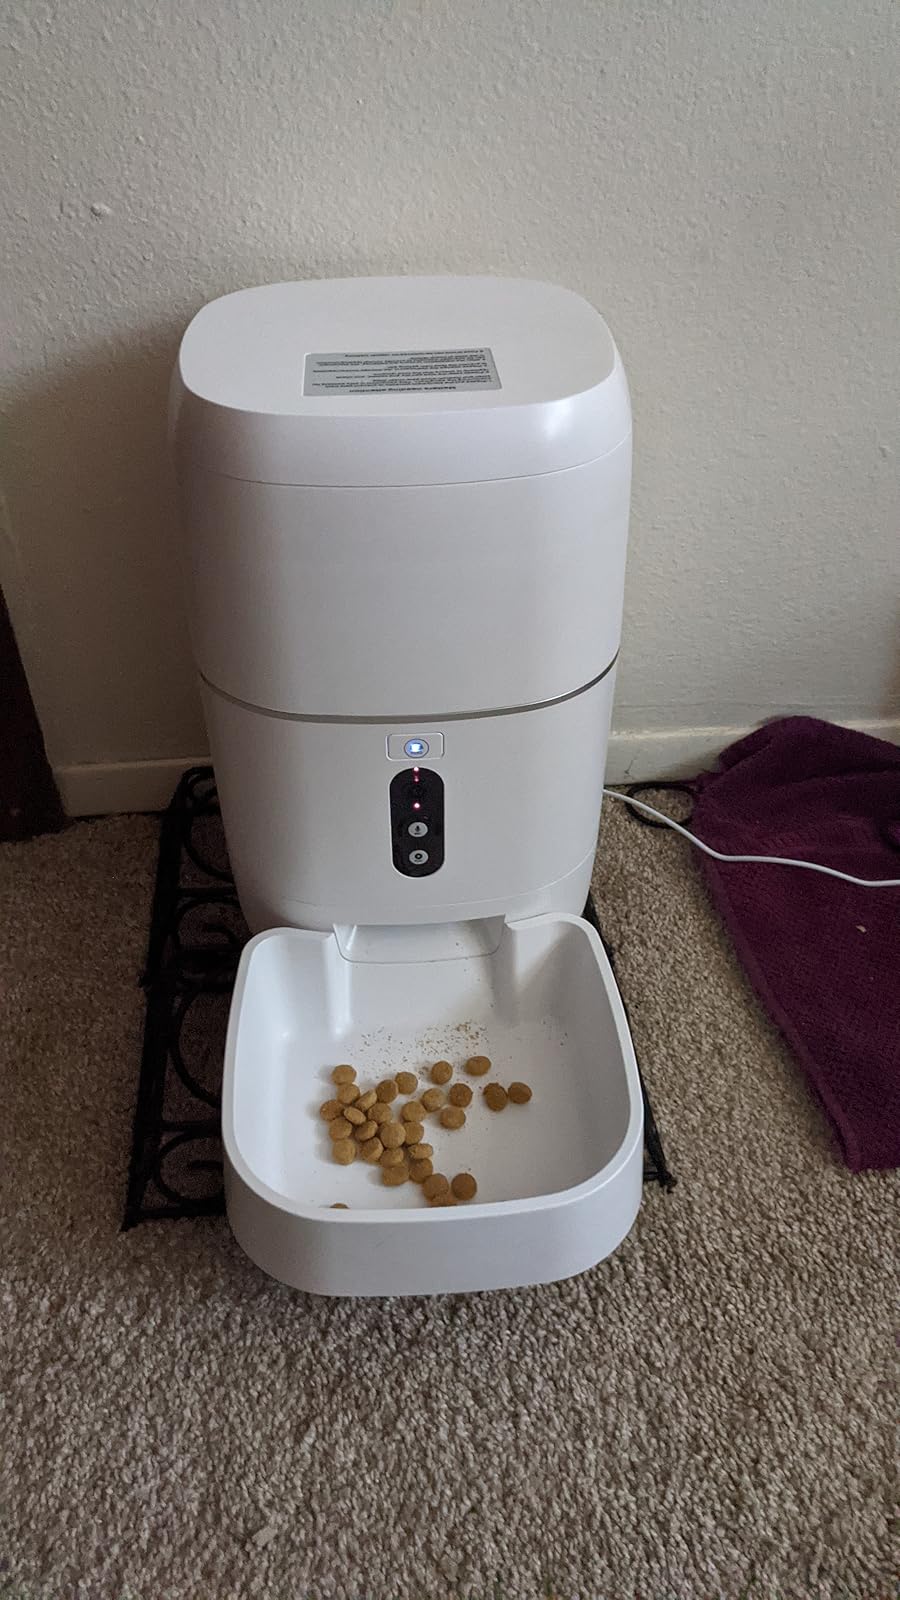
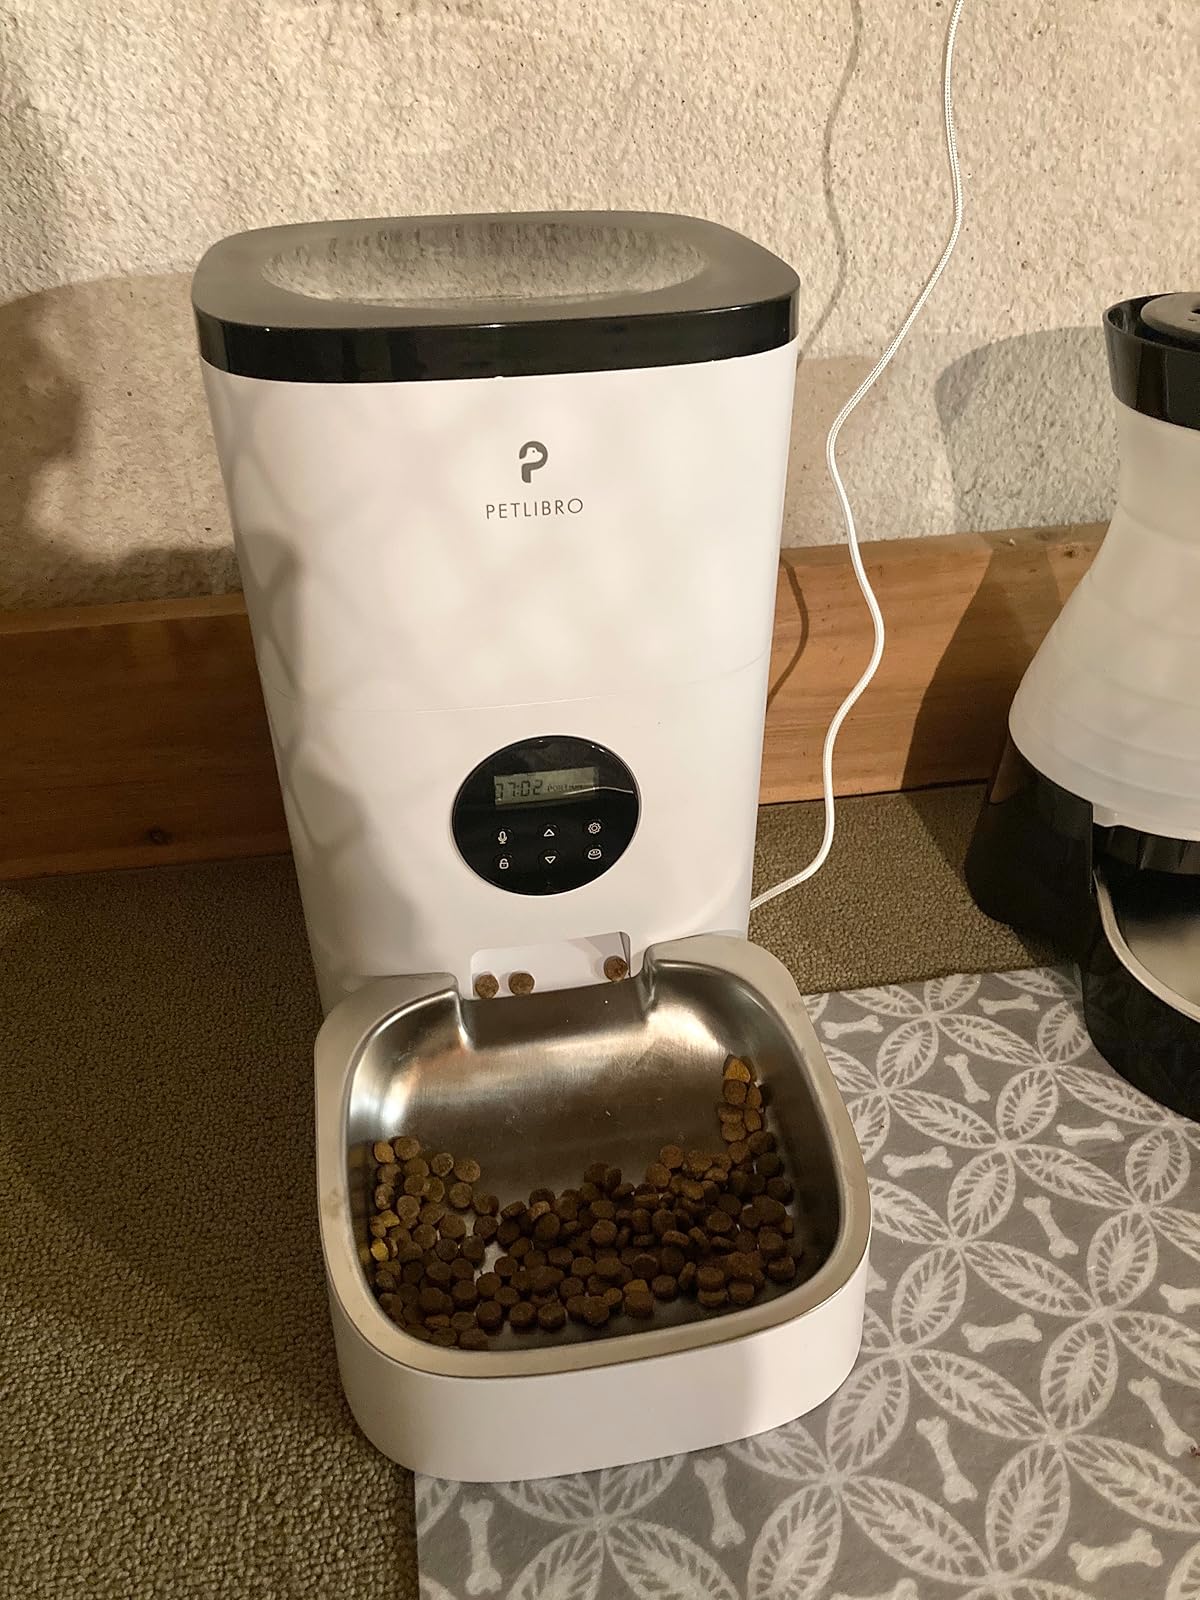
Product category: items_feeder
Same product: no